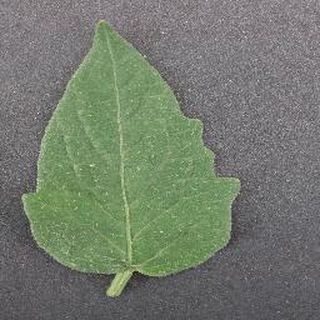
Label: healthy_tomato